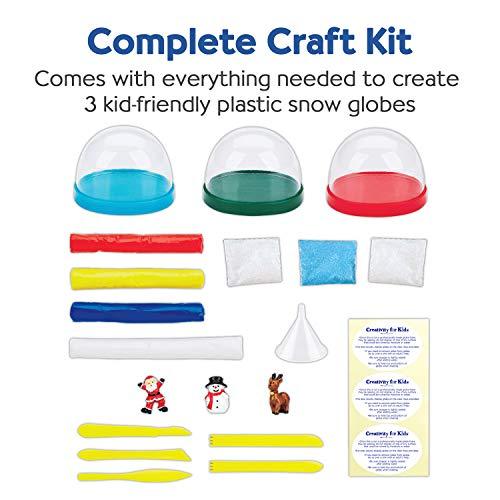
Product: Creativity for Kids 1846000 Creativity For Kids Holiday Snow globes - Makes 3 Christmas Snow globes for Kids (New Packaging)
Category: Toys & Games | Arts & Crafts | Craft Kits
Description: SNOW GLOBES FOR KIDS - features quality materials Use the included clay and tools to create additional fun, festive accessories and decorations.
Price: $19.99
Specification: ProductDimensions:3x3x3inches|ItemWeight:0.16ounces|ShippingWeight:1.04pounds(Viewshippingratesandpolicies)|DomesticShipping:ItemcanbeshippedwithinU.S.|InternationalShipping:ThisitemcanbeshippedtoselectcountriesoutsideoftheU.S.LearnMore|ASIN:B00URVC0FU|Itemmodelnumber:1846000|Manufacturerrecommendedage:6-15years